Tiger (2015 film)

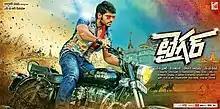
Theatrical Release Poster

Tiger is a 2015 Indian Telugu-language action film directed by Vi Anand and produced by NV Prasad under NVR Cinema. The film stars Sundeep Kishan, Seerat Kapoor and Rahul Ravindran.